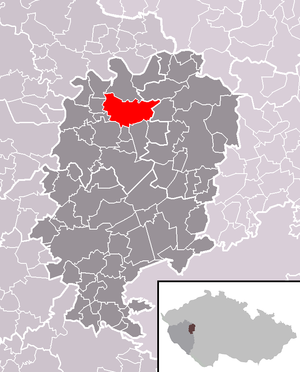
Hlohovice est une commune du district de Plzeň-Sud, dans la région de Plzeň, en République tchèque. Sa population s'élevait à 320 habitants en 2018.